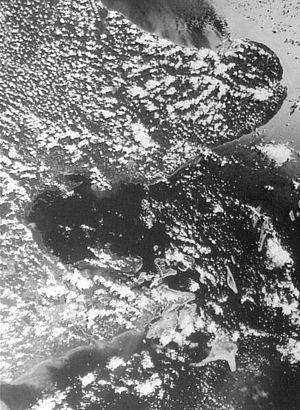
La baie de Darvel ou Lahad Datu Bay est une baie de la côte Nord-Est de l'île de Bornéo, situé dans l'État de Sabah en Malaisie.